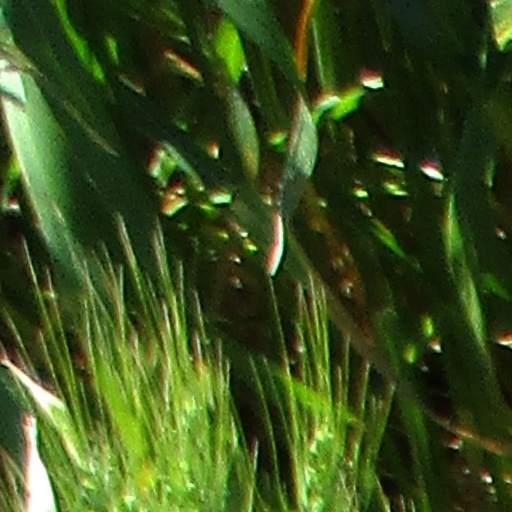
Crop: wheat